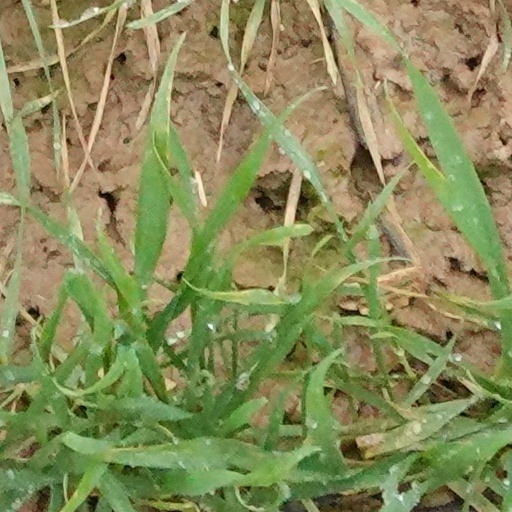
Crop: wheat